Solomon Islands national football team

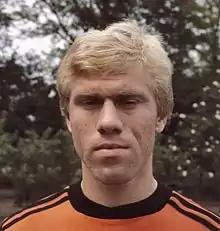
Wim Rijsbergen became the manager of the Solomon Islands in 2019

The following players were called up for the 2026 FIFA World Cup qualification against Fiji on 10 October 2024.